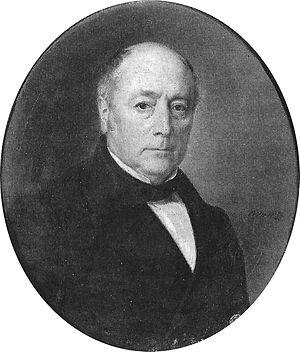
Friedrich Ludwig Effinger, né le 29 août 1795 probablement à Berne, et mort le 17 mars 1867 dans la même ville, est un homme politique suisse, il est le deuxième maire de Berne.